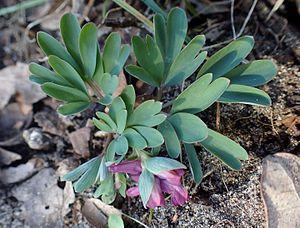
La Corydale intermédiaire est une espèce de plantes à fleurs de la famille des Fumariaceae selon la classification classique de Cronquist ou des Papaveraceae selon la classification phylogénétique.